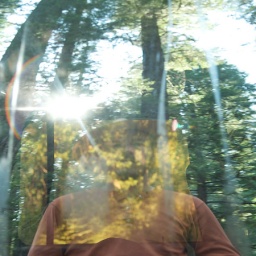
self in truck window